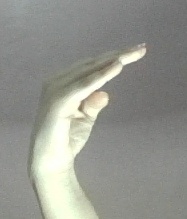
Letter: jeem